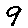
Label: 9